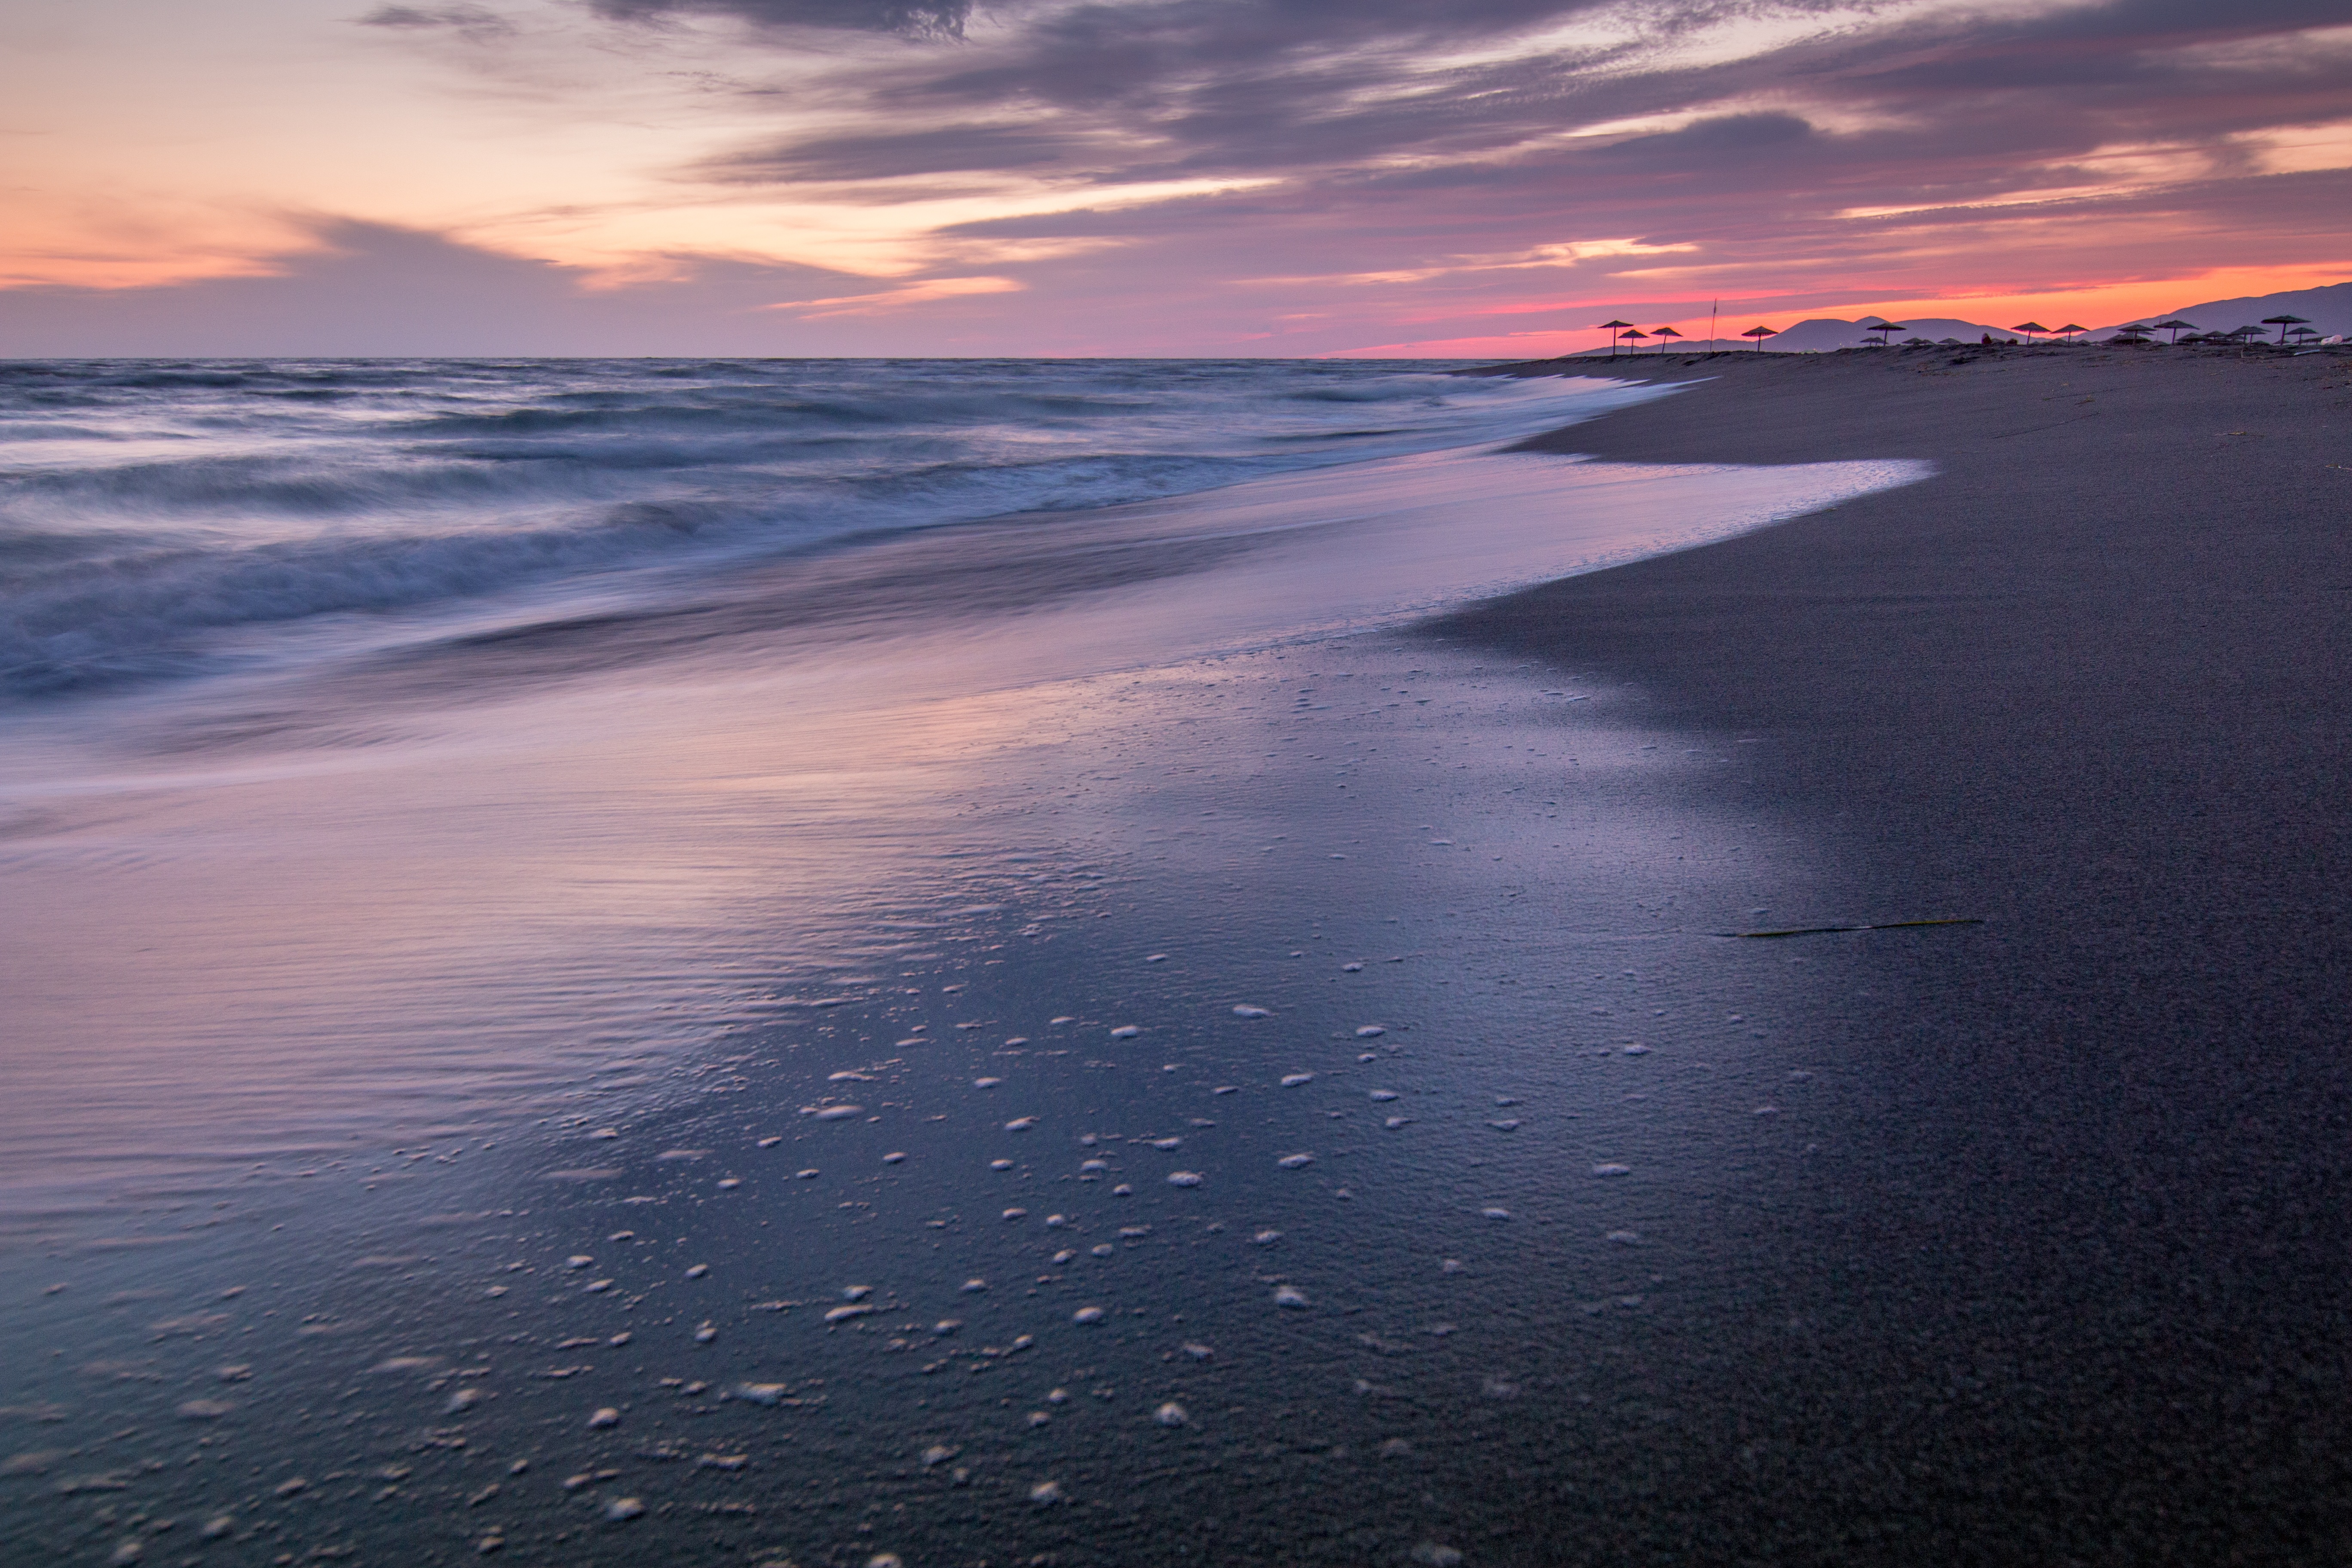
beach, sea, coast, water, sand, ocean, horizon, cloud, sky, sun, sunrise, sunset, sunlight, morning, shore, wave, dawn, dusk, evening, reflection, umbrella, bay, body of water, clouds, parasol, mirroring, montenegro, sunshade, wind wave